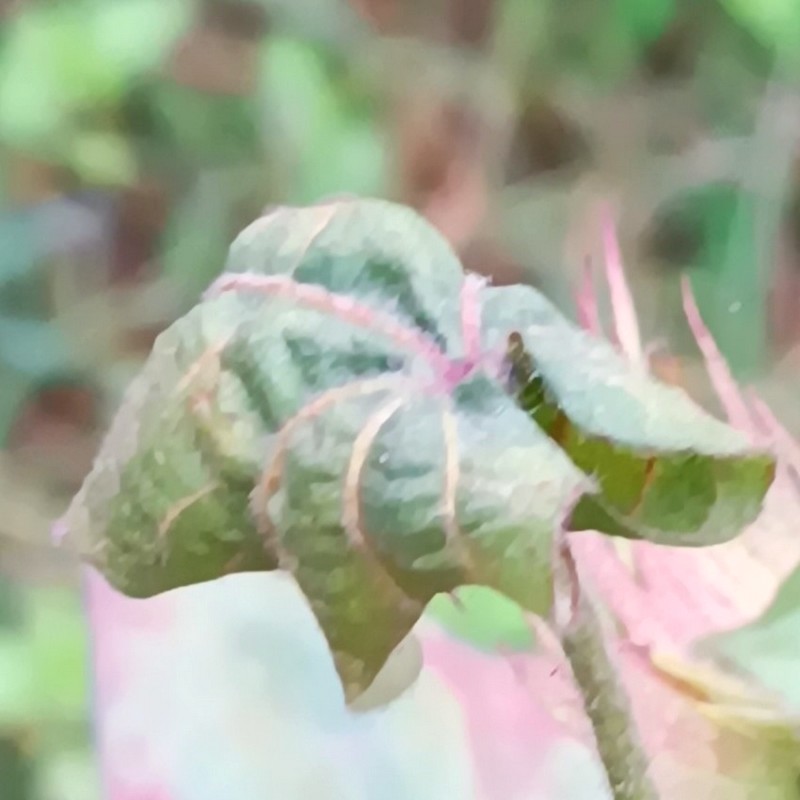
Label: Curl Virus